75th Academy Awards

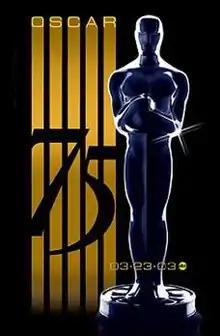
Official poster

The 75th Academy Awards ceremony, presented by the Academy of Motion Picture Arts and Sciences (AMPAS) took place on March 23, 2003, at the Kodak Theatre in Hollywood, Los Angeles. During the ceremony, AMPAS presented Academy Awards (commonly referred to as Oscars) in 24 categories honoring films released in 2002. The ceremony, televised in the United States by ABC, was produced by Gilbert Cates and was directed by Louis J. Horvitz. Actor Steve Martin hosted for the second time, having previously presided over the 73rd ceremony held in 2001. Three weeks earlier in a ceremony at Regent Beverly Wilshire Hotel in Beverly Hills, California held on March 1, the Academy Awards for Technical Achievement were presented by host Kate Hudson.